Conscription in Cuba

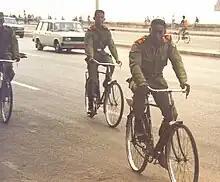
Cuban military on the move.

Cuban nationals were required to serve under the Obligatory Military Service (SMO) system. Under this structure, it was compulsory to complete three years in military service, the militias of territorial troops, or the brigades of production and defence. The SMO was reinforced by the first Law of Military service which was established in November 1963.